2C-C

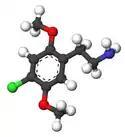

2C-C is a psychedelic drug of the 2C family. It was first synthesized by Alexander Shulgin, sometimes used as an entheogen. In his book "PiHKAL (Phenethylamines i Have Known And Loved)", Shulgin lists the dosage range as 20–40 mg. 2C-C is usually taken orally, but may also be insufflated. 2C-C is schedule I of section 202(c) of the Controlled Substances Act in the United States, signed into law as of July, 2012 under the Food and Drug Administration Safety and Innovation Act.